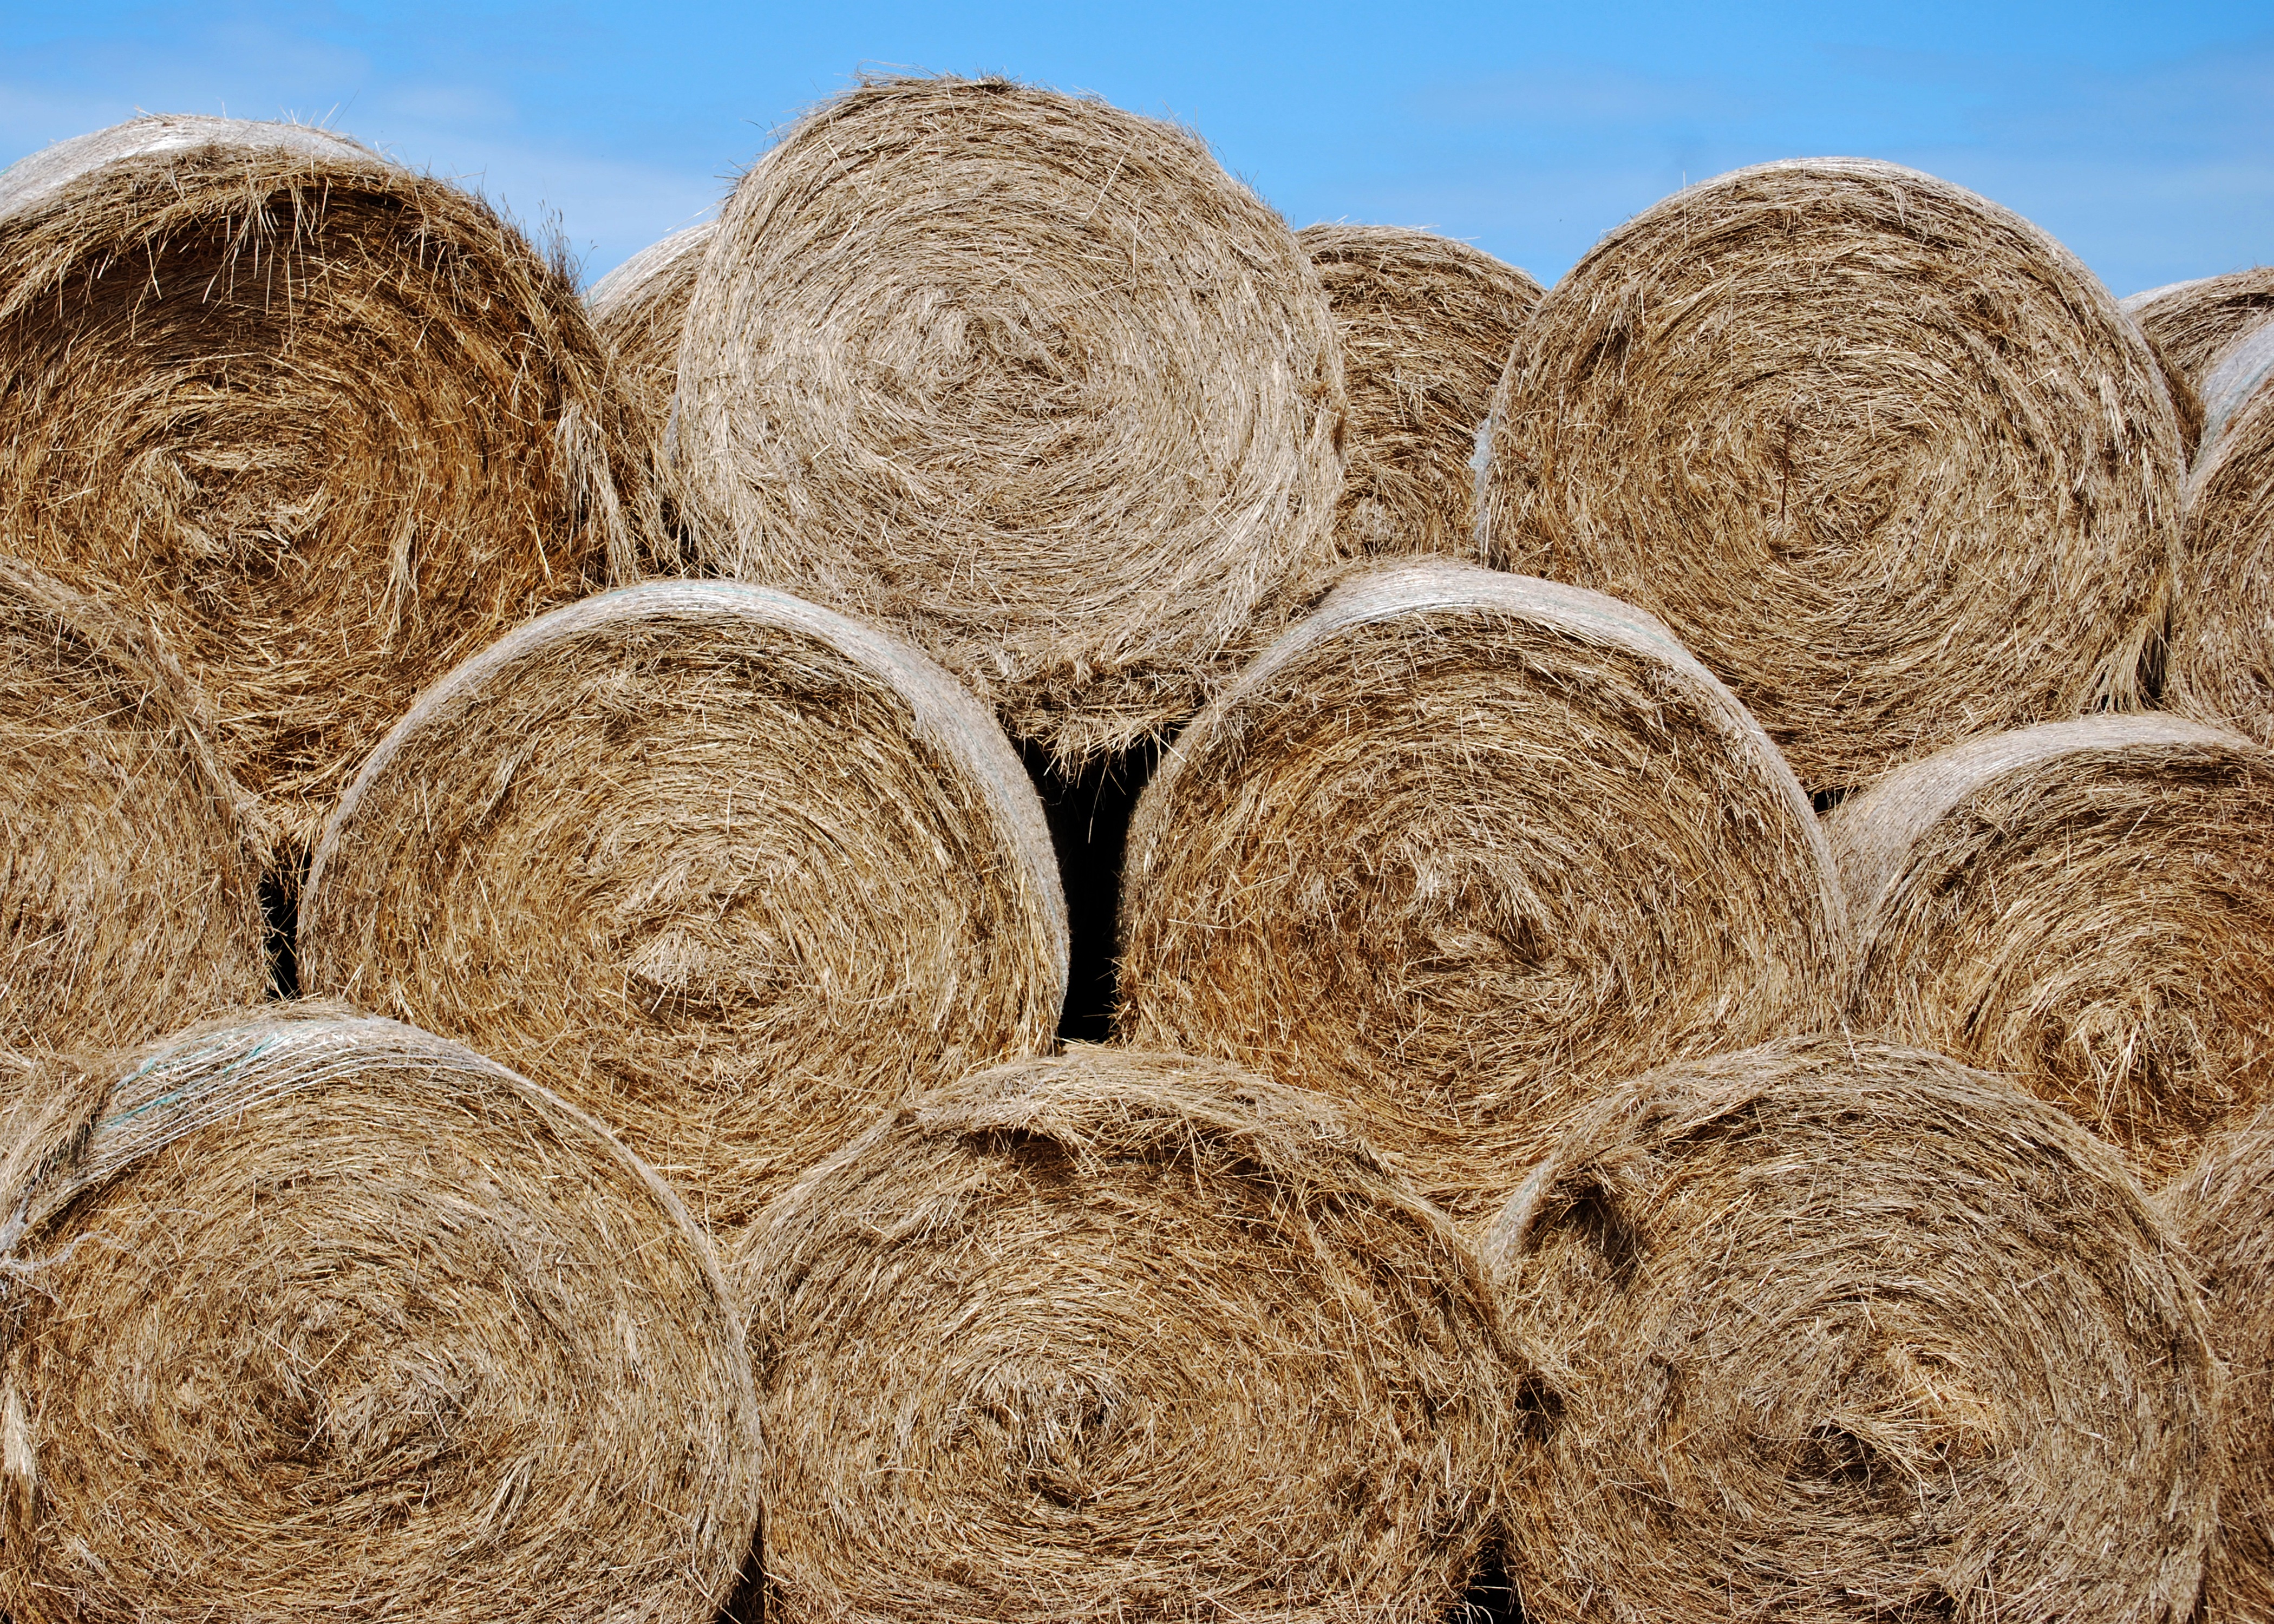
landscape, nature, plant, sky, wood, hay, field, farm, countryside, round, trunk, country, summer, dry, food, golden, farming, harvest, crop, stack, agriculture, haystack, farmland, blue sky, agricultural, coconut, straw, roll, harvesting, bales, man made object, grass family